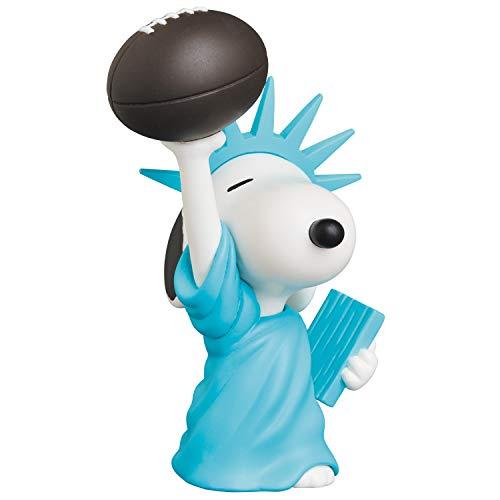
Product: Medicom Peanuts: Statue of Liberty Snoopy Ultra Detail Figure
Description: Great Condition.
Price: $12.28
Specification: ProductDimensions:4x1.5x1.5inches|ItemWeight:3.52ounces|ShippingWeight:3.84ounces(Viewshippingratesandpolicies)|ASIN:B07GNLSDMZ|Itemmodelnumber:-|Manufacturerrecommendedage:15yearsandup